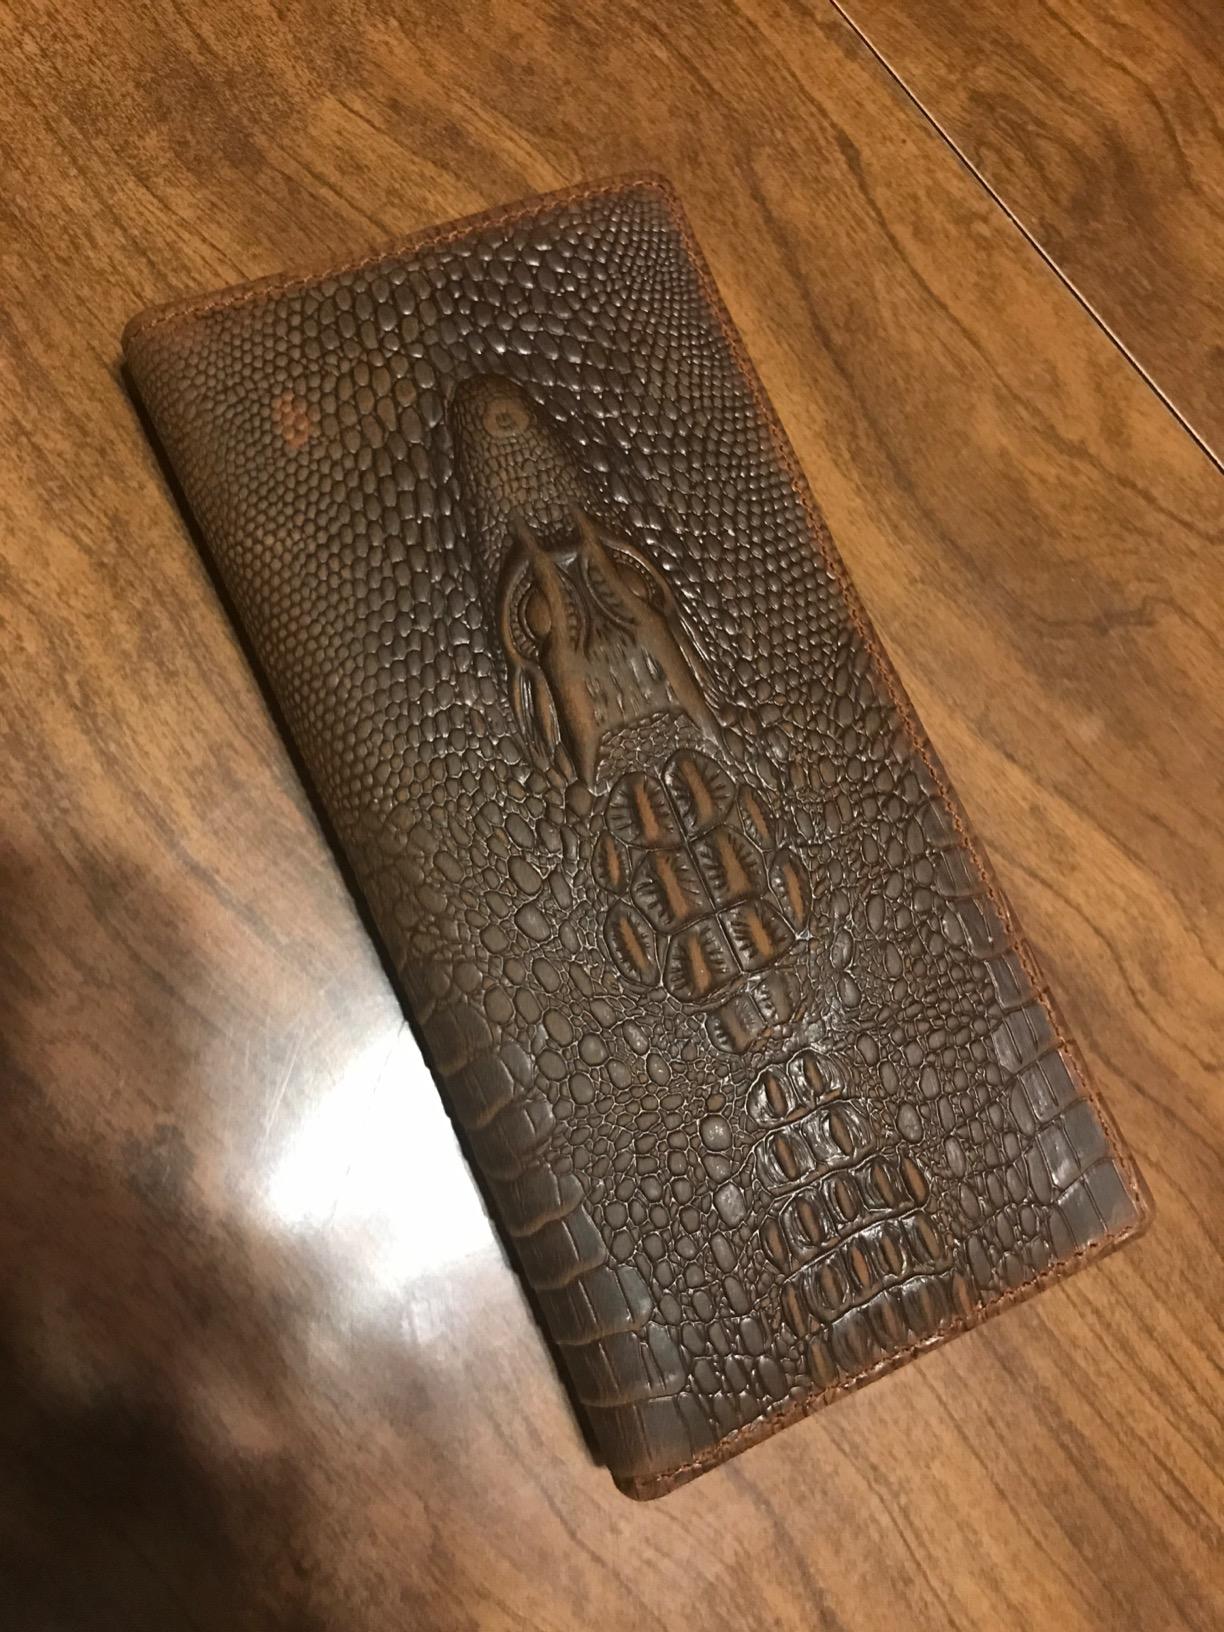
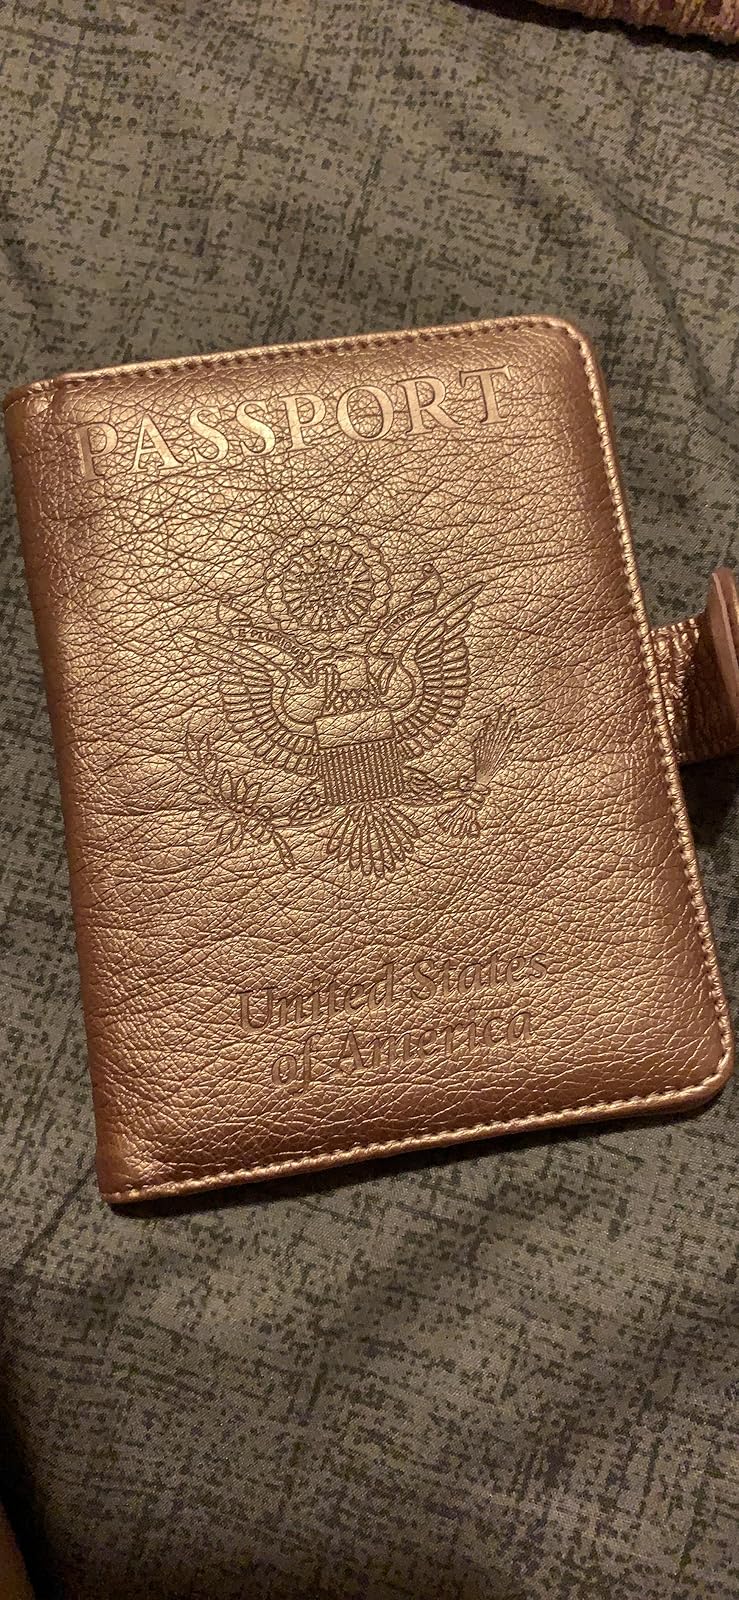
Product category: accessories_wallet
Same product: no